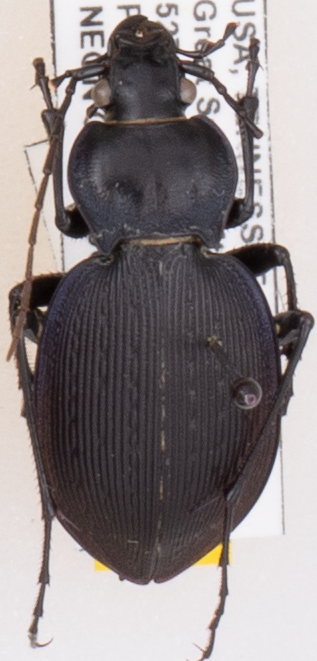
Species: Carabus goryi
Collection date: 2022-06-21
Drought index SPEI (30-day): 0.168
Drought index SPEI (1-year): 0.668
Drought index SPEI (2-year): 1.13